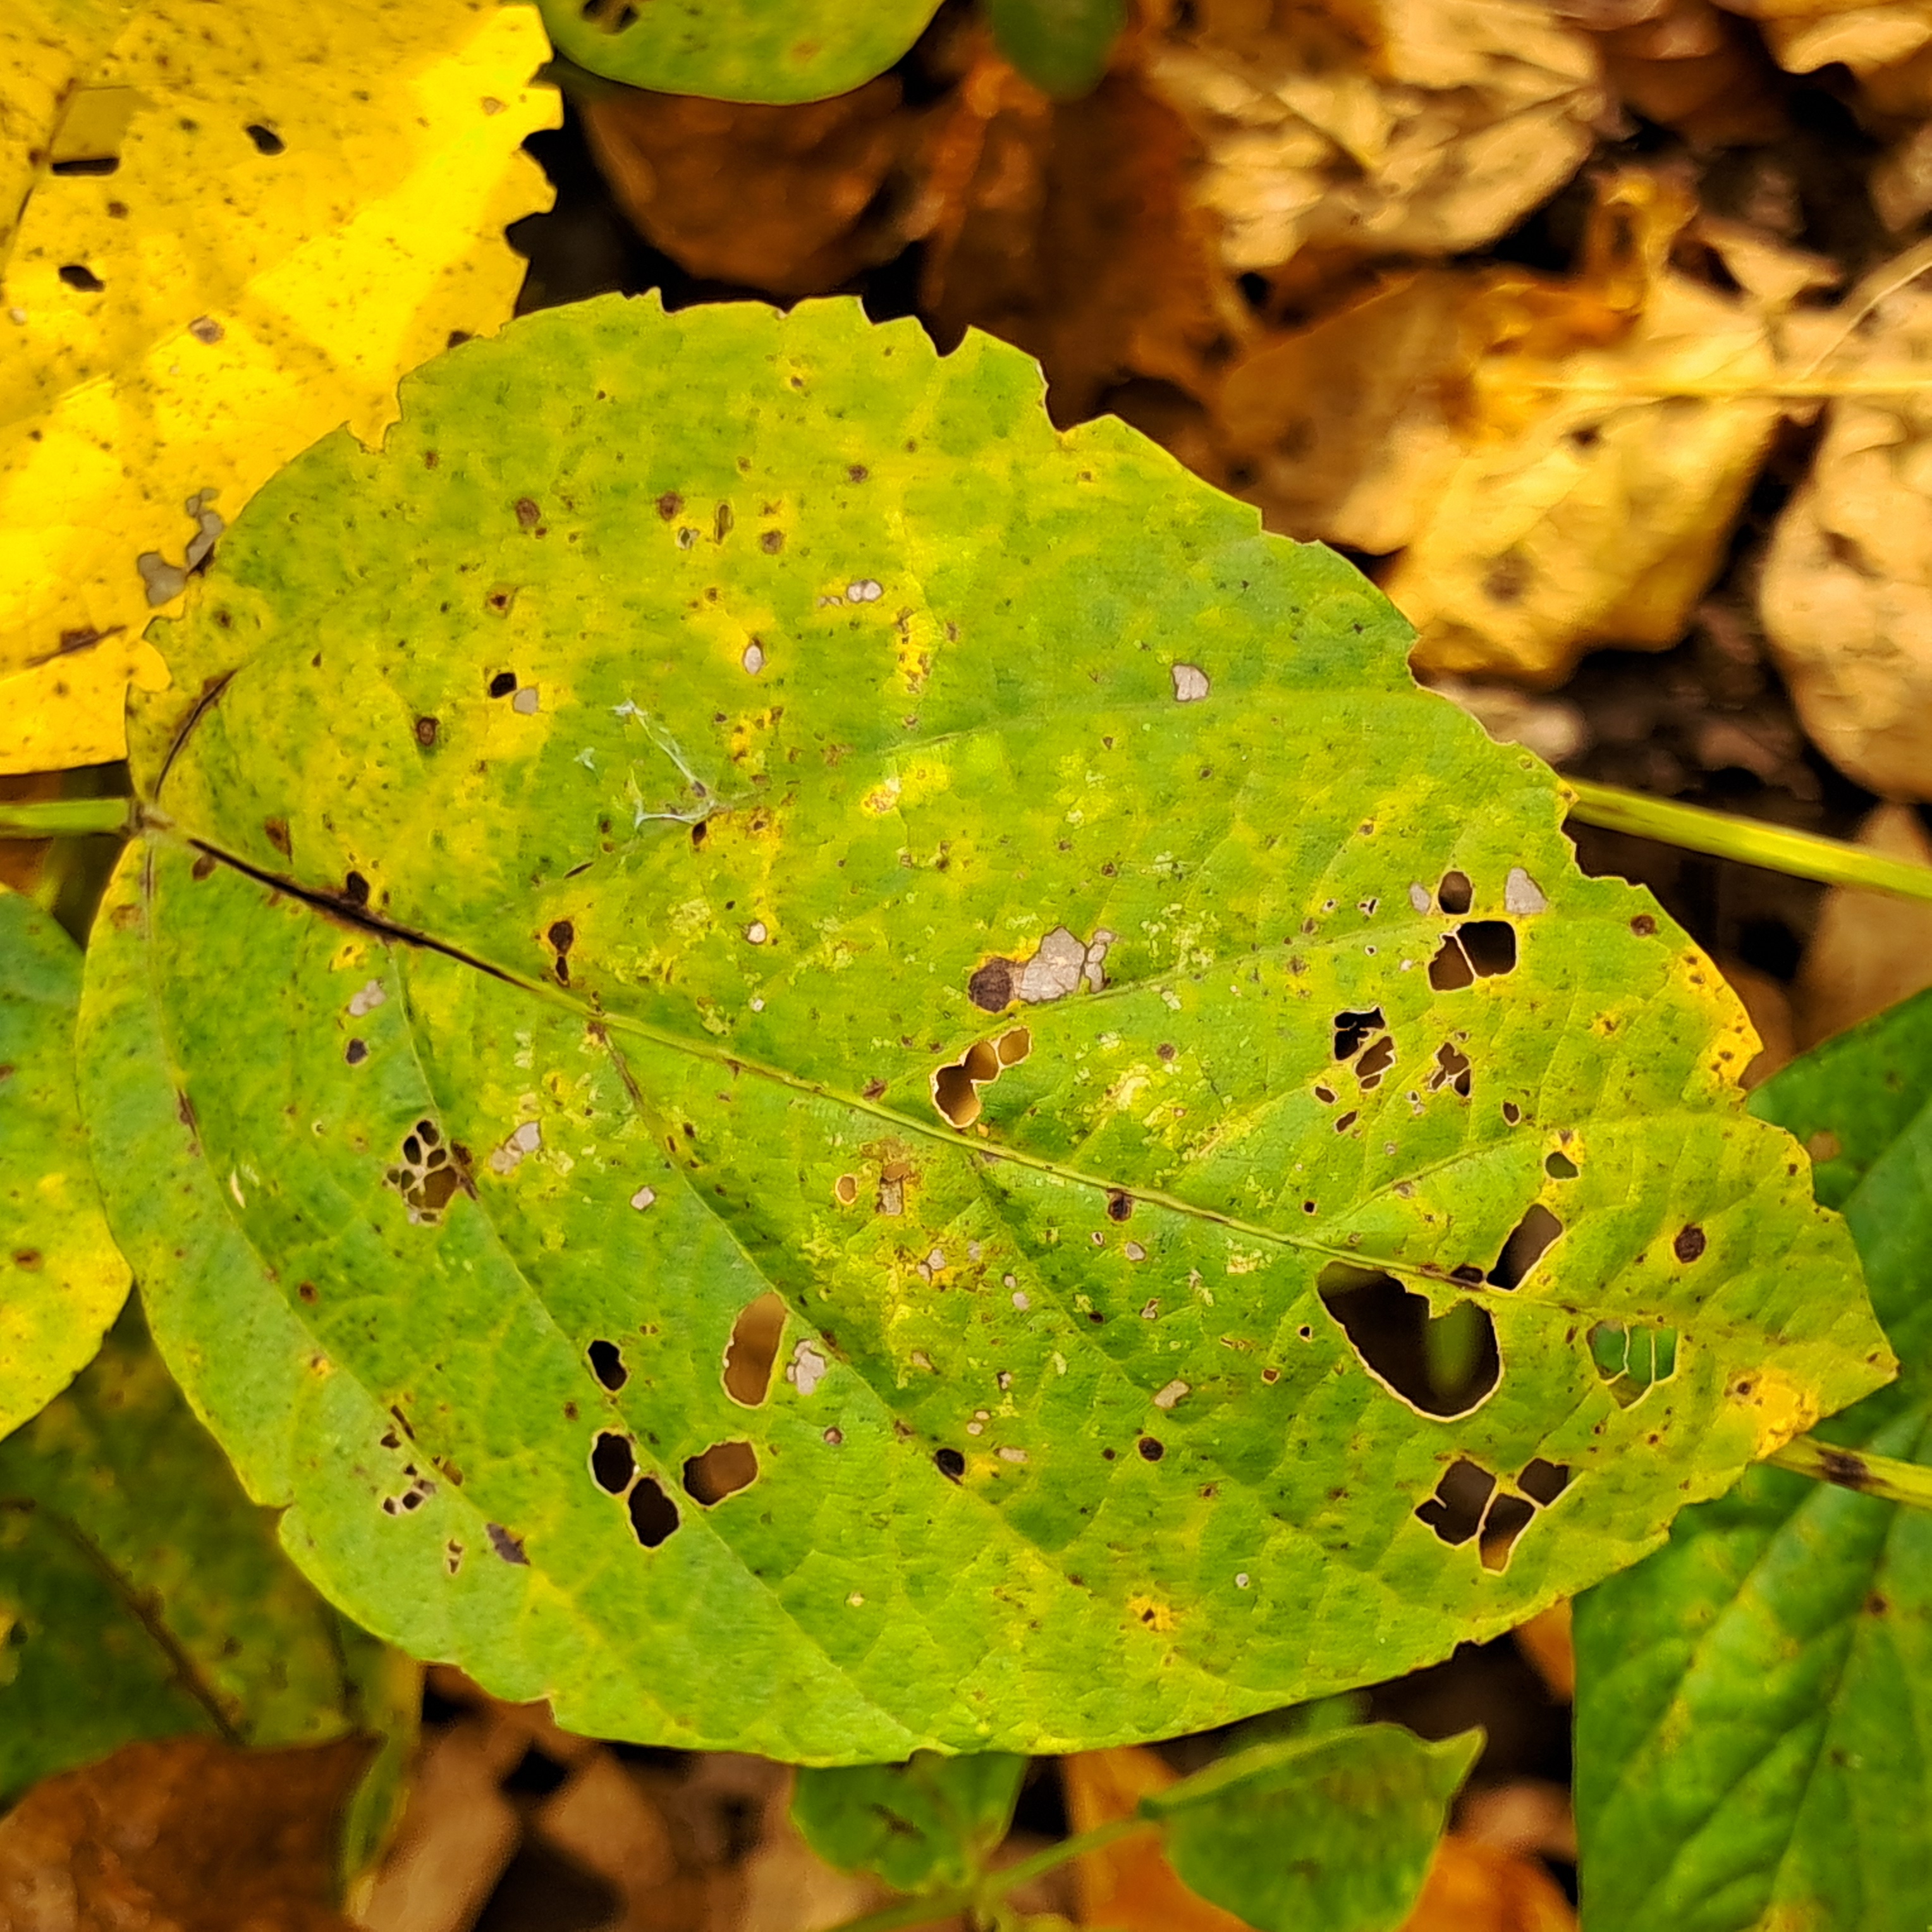
Label: Caterpillar_Semilooper_Pest